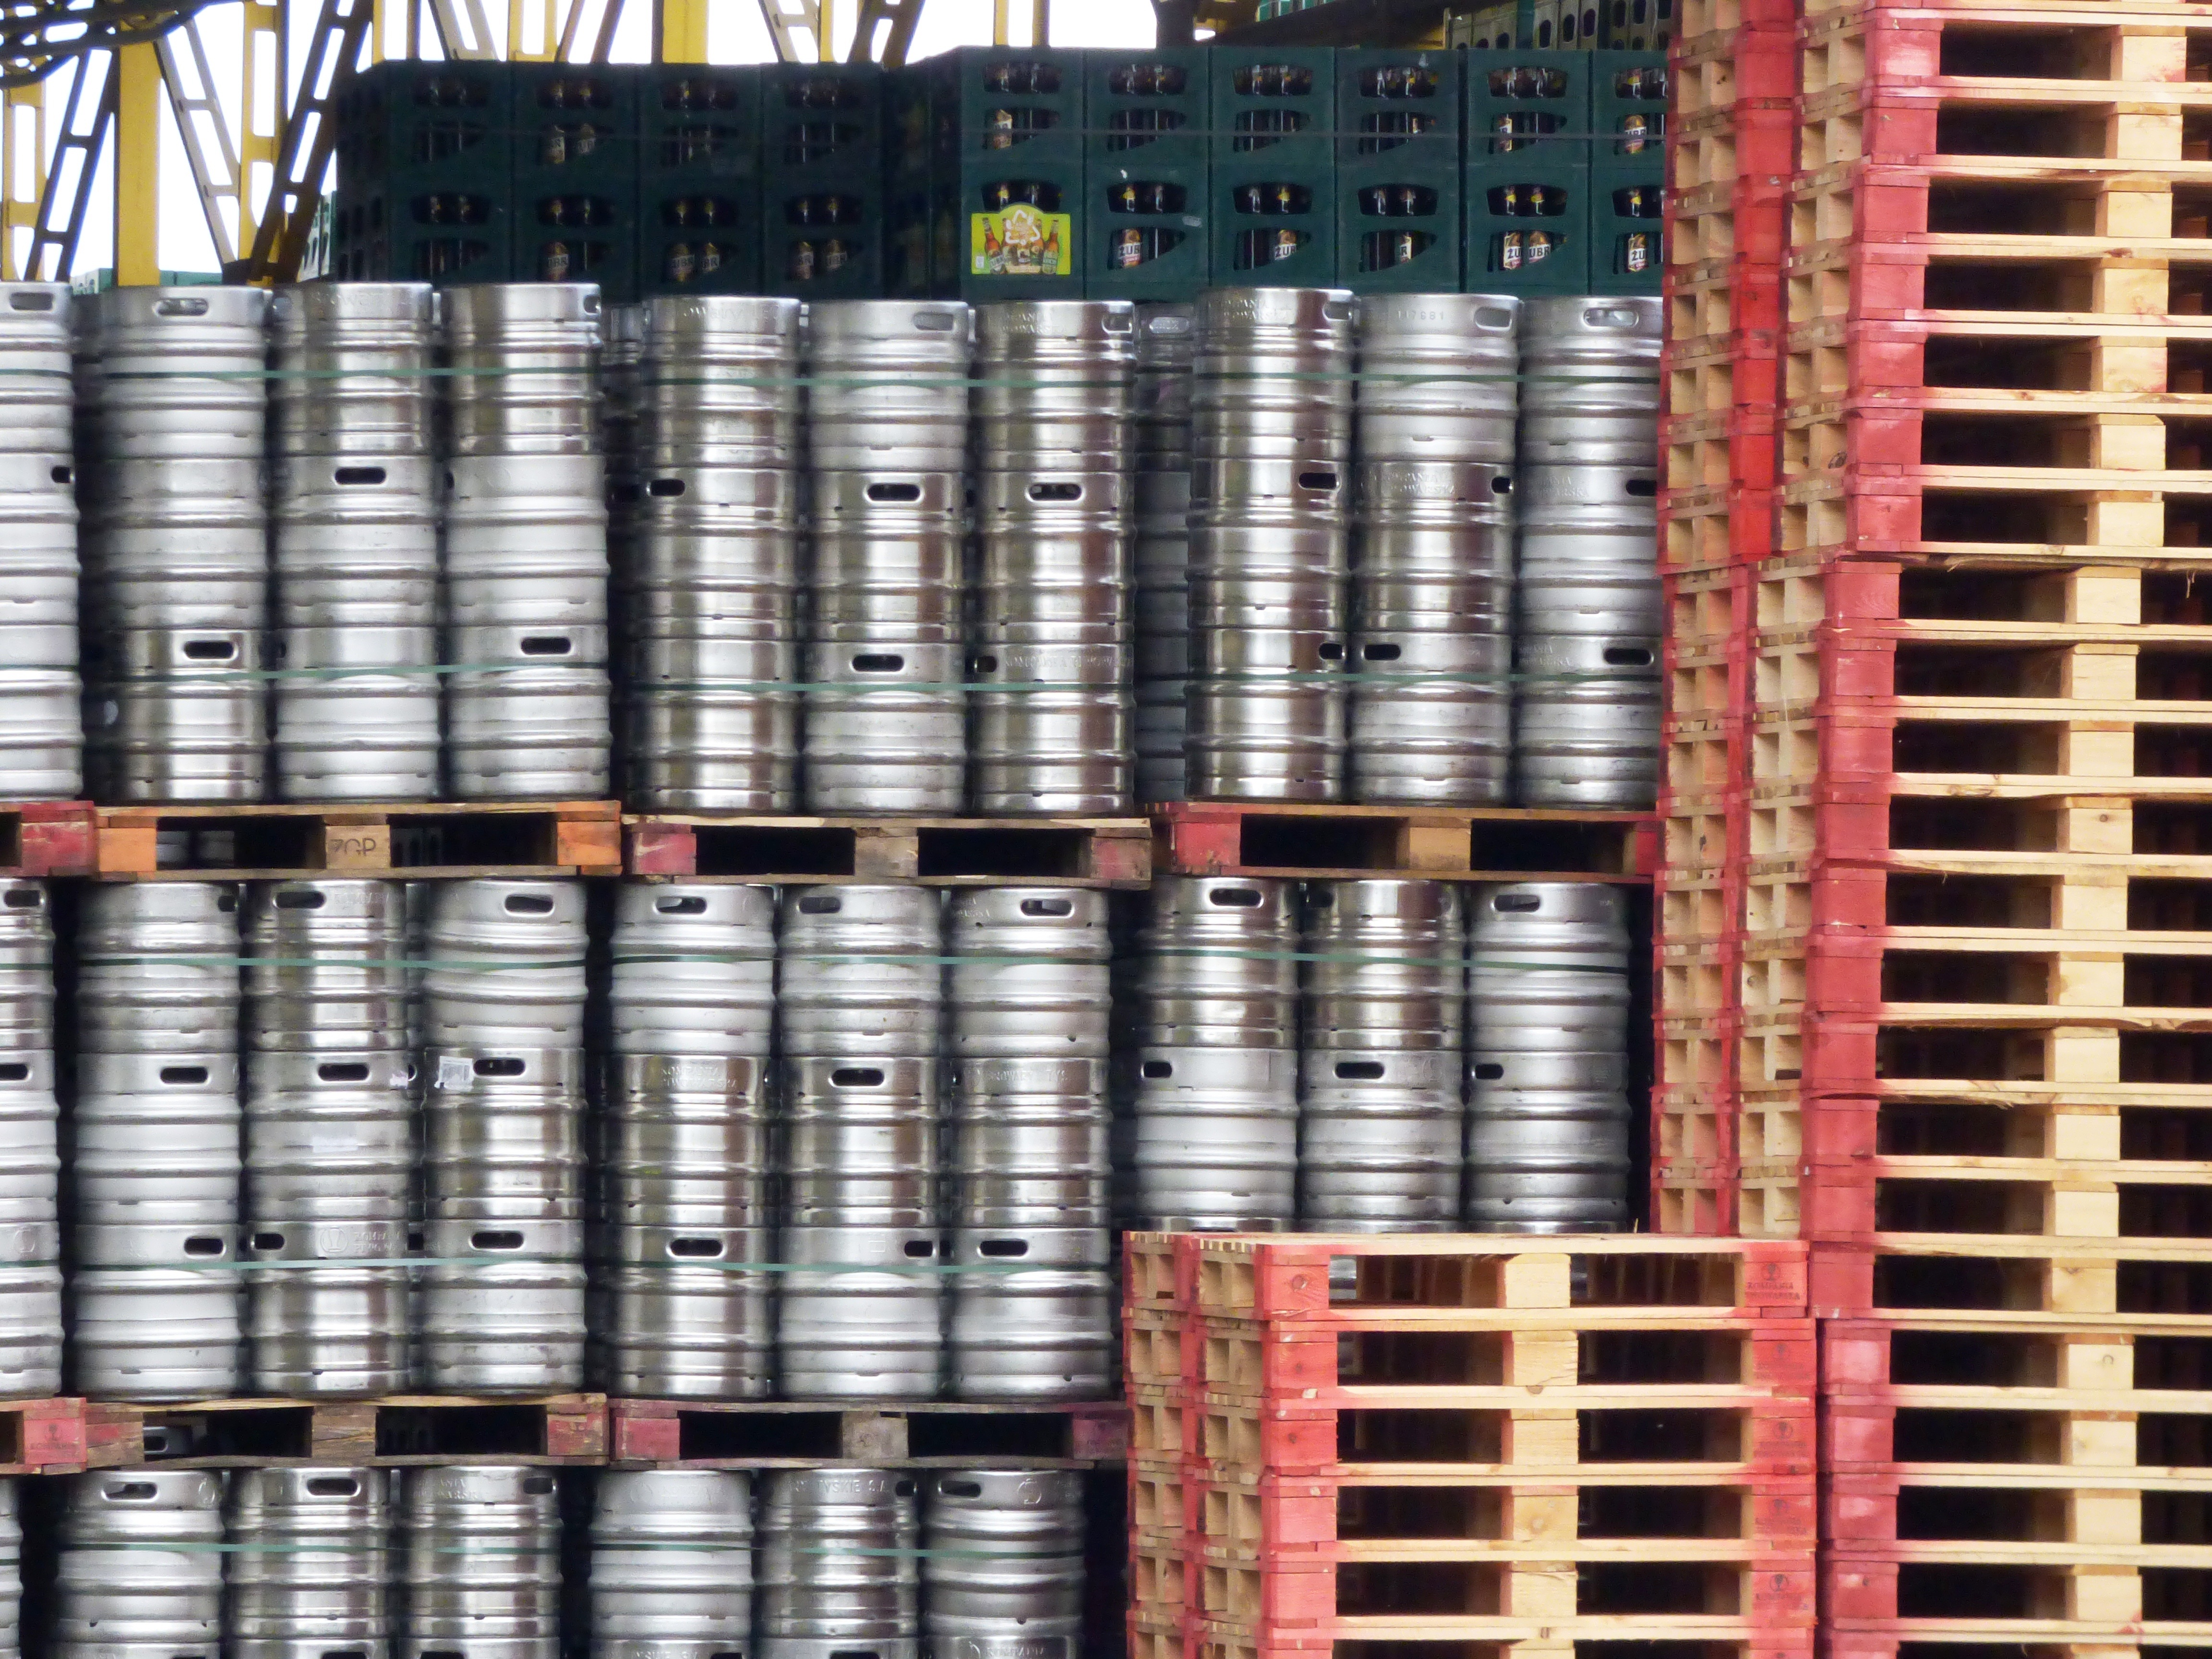
truck, magazine, drink, barrel, beer, palette, the drink, inventory, the palette, keg, man made object, electrical wiring, window covering